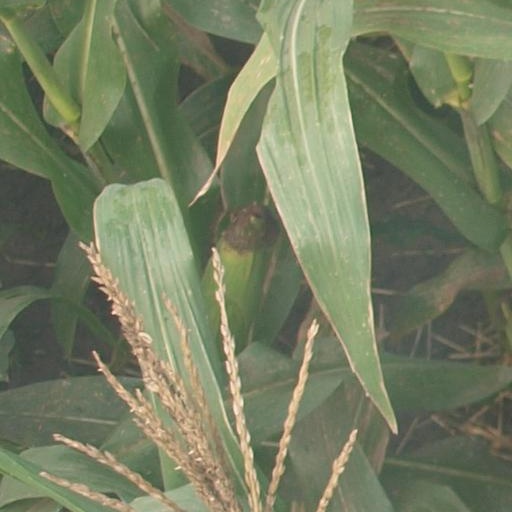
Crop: maize; corn